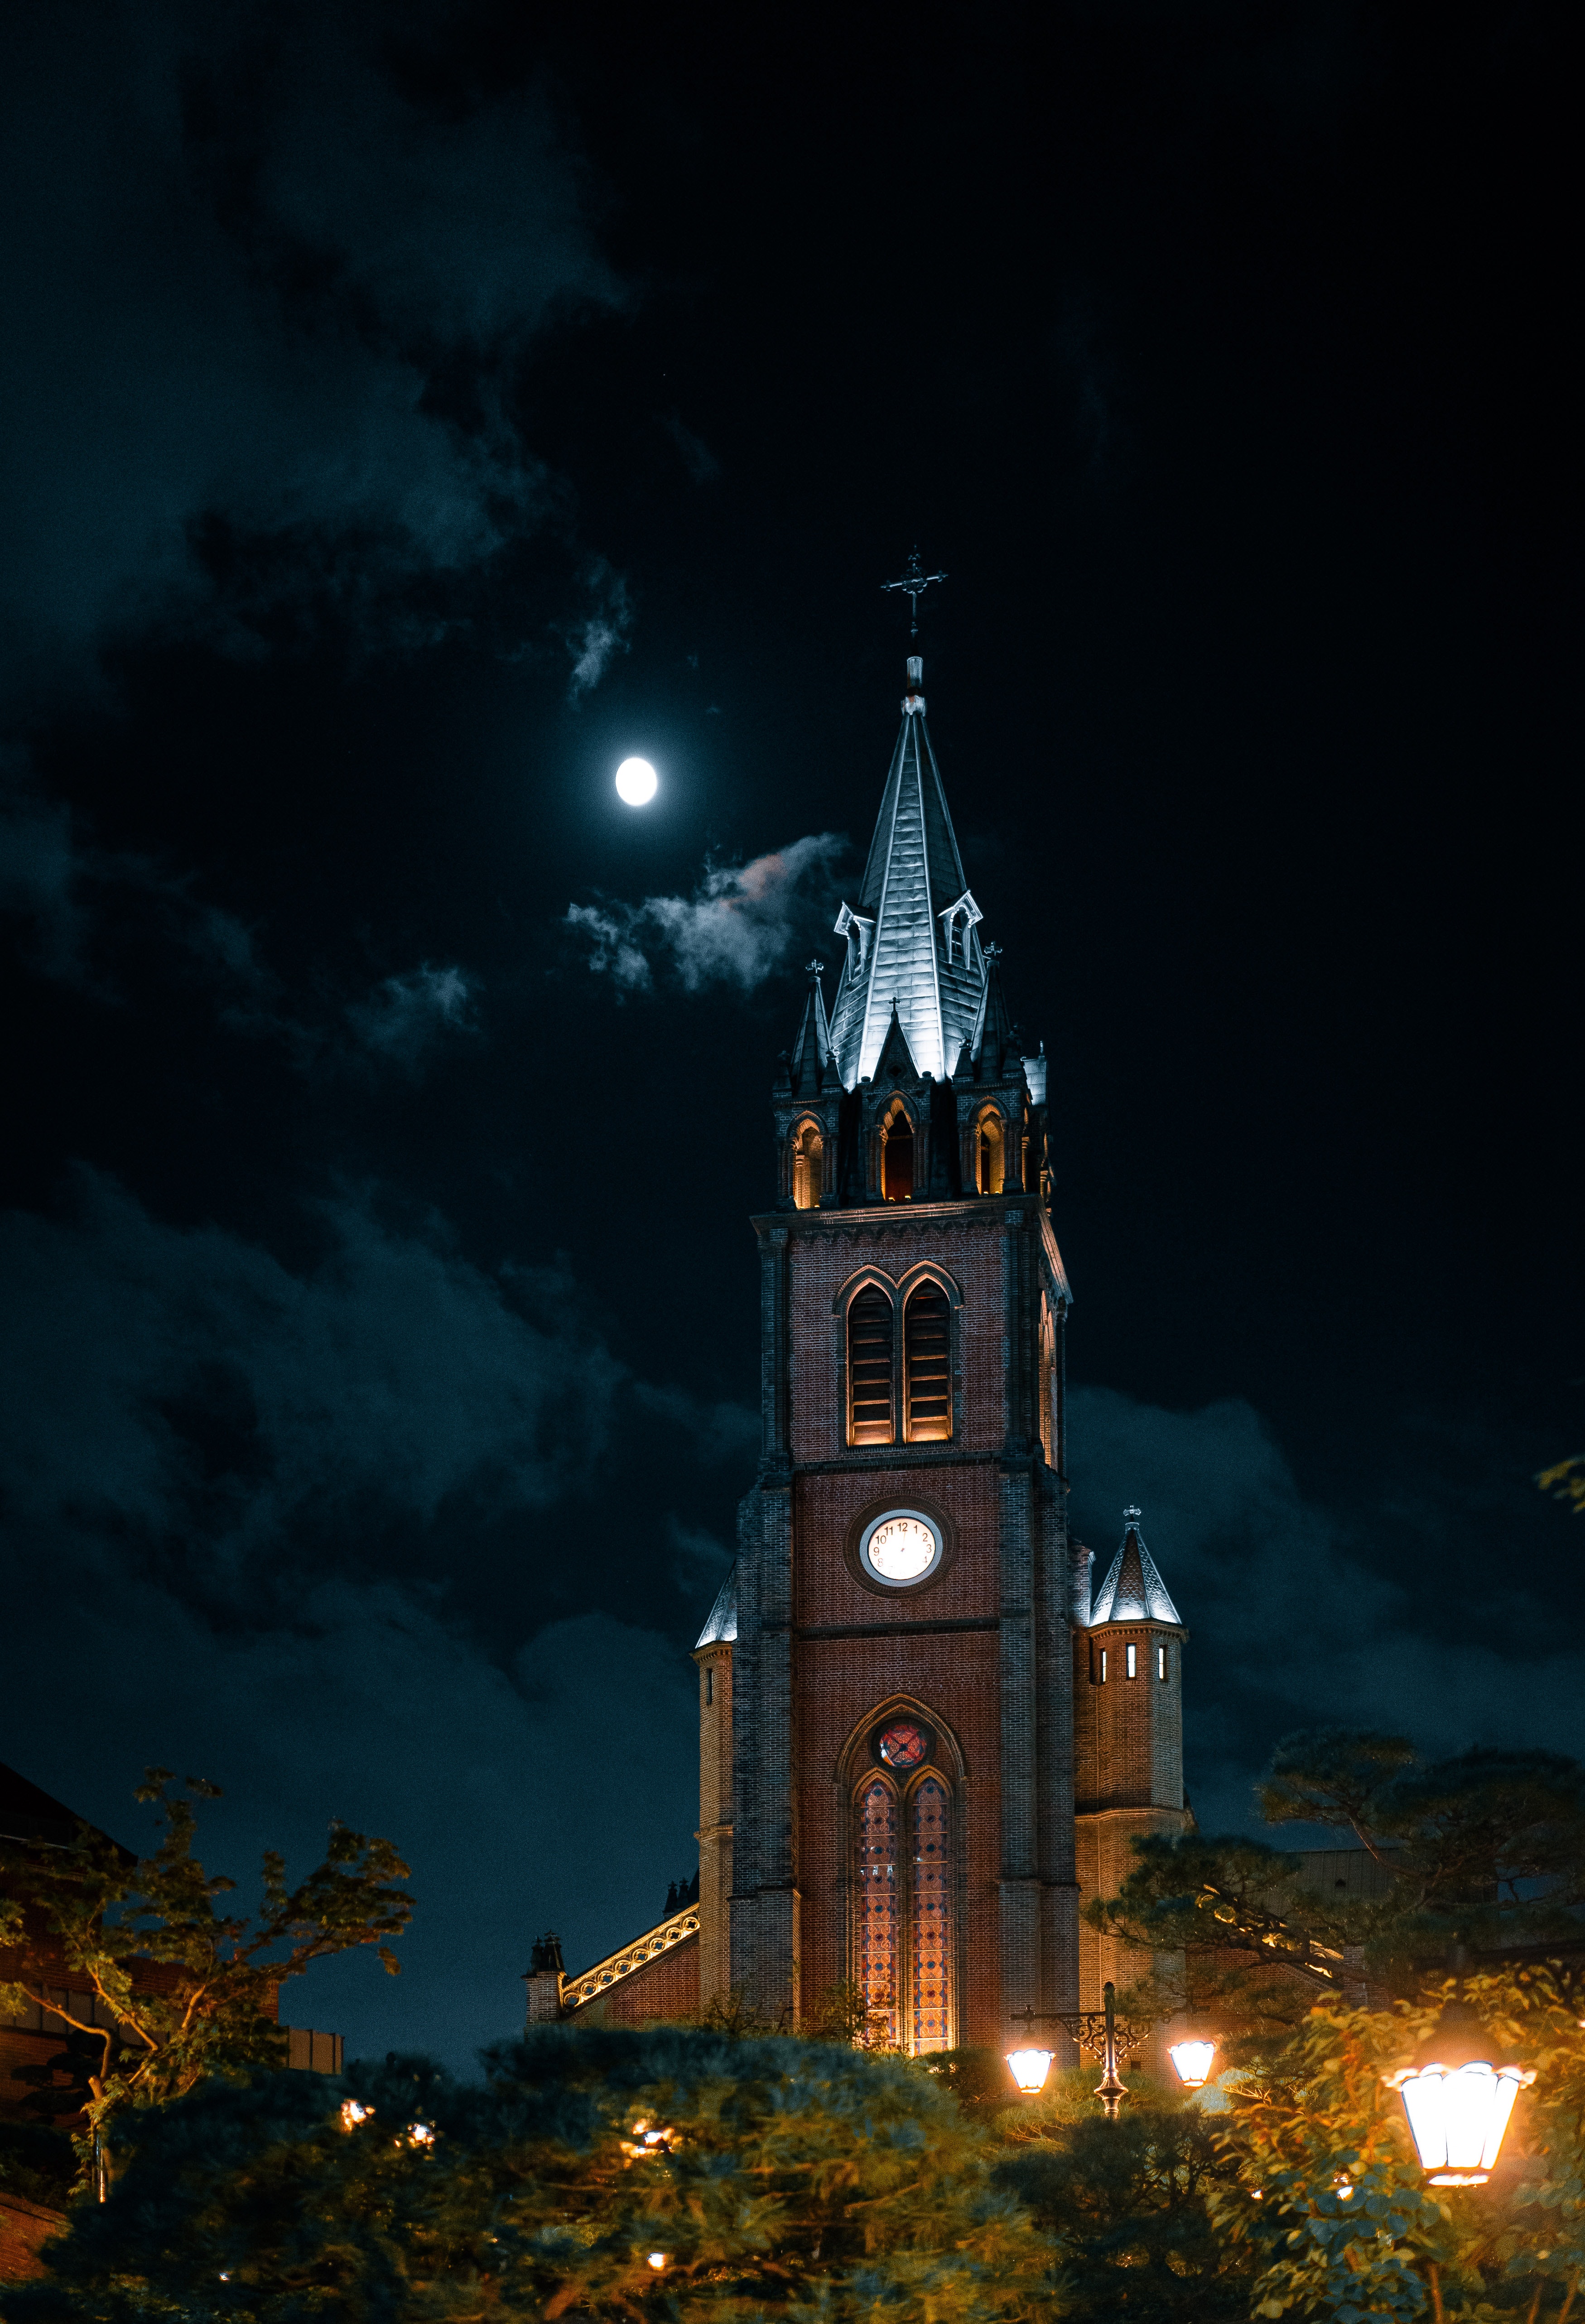
natural, sky, atmosphere, moon, light, building, lighting, tree, clock, cloud, tower, city, midnight, metropolitan area, dusk, darkness, event, clock tower, space, metropolis, steeple, skyscraper, evening, night, spire, church, bell tower, full moon, facade, astronomical object, moonlight, light fixture, electric blue, street light, place of worship, art, celestial event, turret, tourist attraction